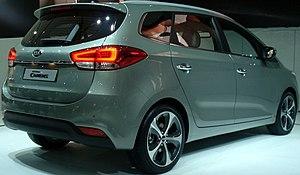
Le Kia Carens est un monospace compact du constructeur sud-coréen Kia Motors, lancé en 1999.